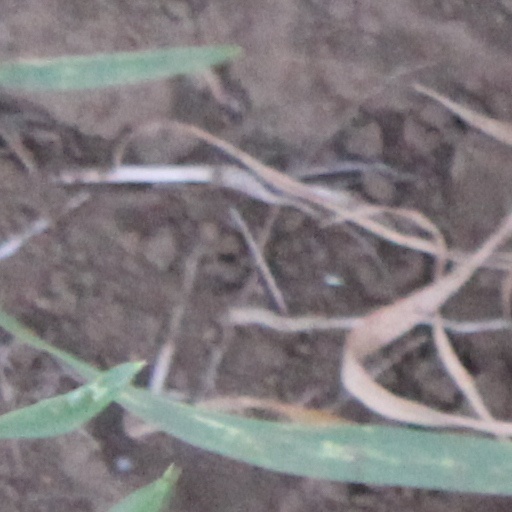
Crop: wheat